Isabella Shinikova

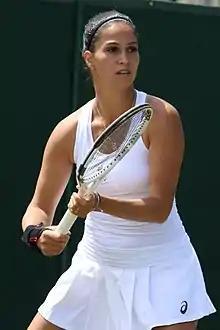
Shinikova at the 2022 Wimbledon Championships

On 20 February 2017, she reached a career-high singles ranking of world No. 133. On 20 May 2019, she peaked at No. 159 in the WTA doubles rankings. She also plays for the Bulgaria Billie Jean King Cup team, with a win–loss record of 20–26 as of April 2025.